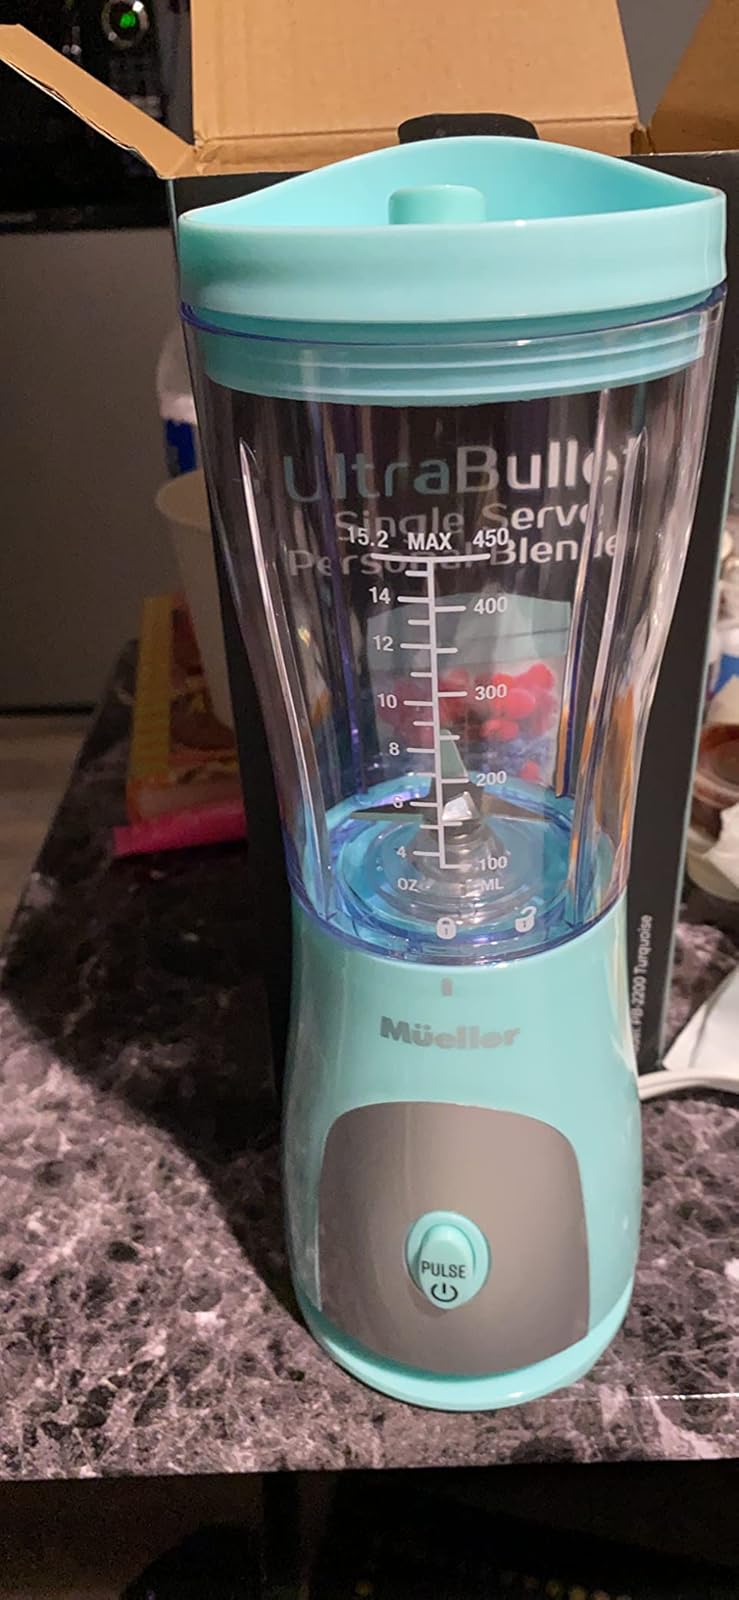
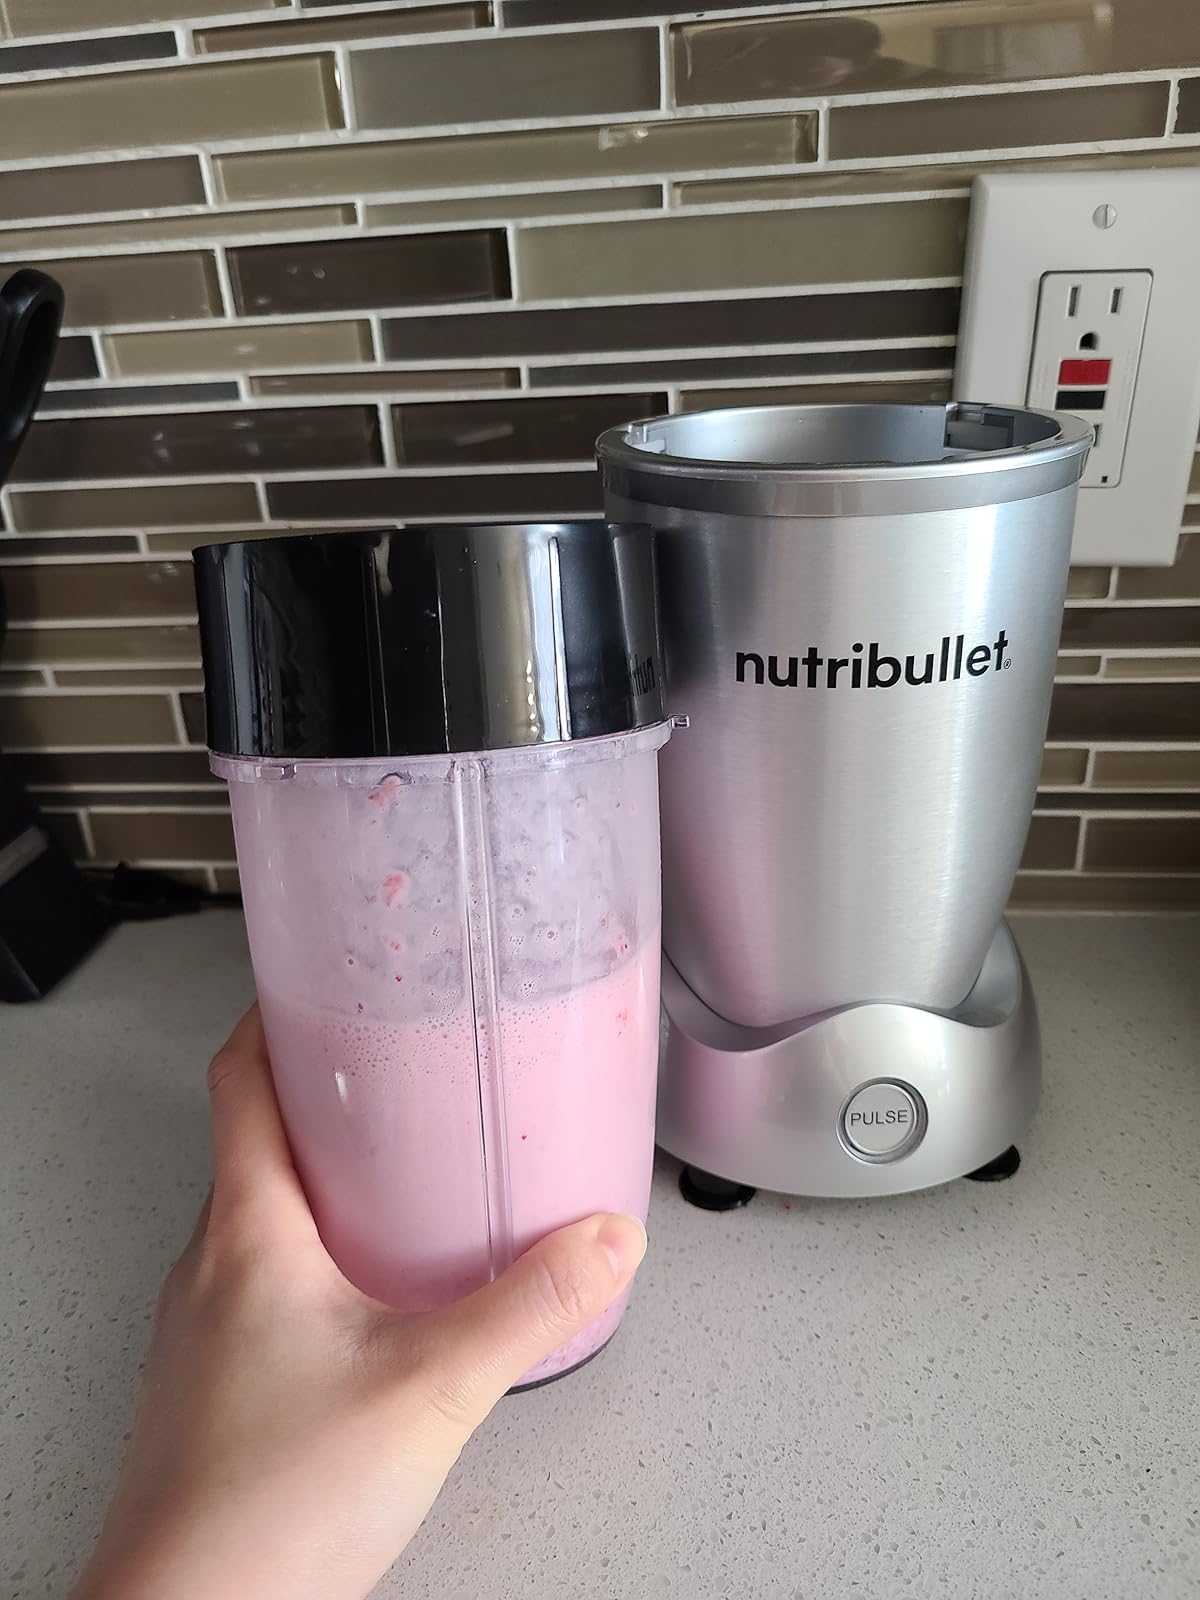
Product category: items_blender
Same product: no